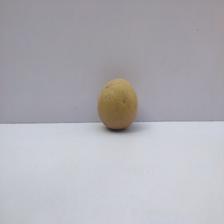
Size: Small